Sports car racing

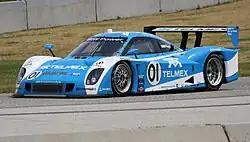
The Scott Pruett / Memo Rojas BMW Riley of Chip Ganassi Racing at Road America during a 2012 Rolex Sports Car Series race

The ALMS's new LMP/LMC format, however, has not held up. The prototype classes split again in 2011, with LMP1 having three cars and LMP2 having one. A new "GT Pro Am" class was added. Initially, this format was only to be used in endurance races, but was eventually applied to all races. For 2012, only a handful of LMPs are being entered, with almost all of them being powered by Japanese manufacturers (Nissan, Honda, etc.). The British manufacturer Morgan has entered a Judd-powered LMP. Aston Martin Racing, who for several years had entered an LMP, has returned to GT for 2012.